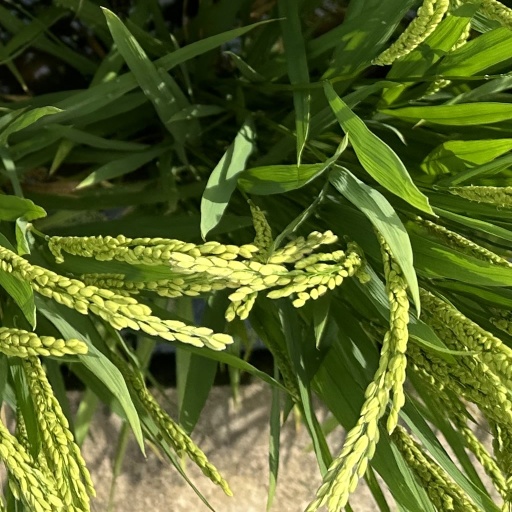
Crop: rice